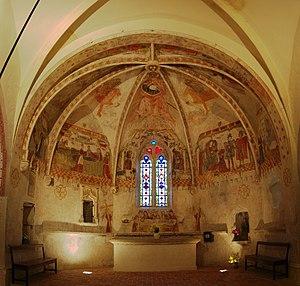
La Dombes est un des pays du département français de l'Ain en région Auvergne-Rhône-Alpes. Région naturelle et historique, elle est constituée d'un plateau d'origine morainique aux innombrables étangs.
La chapelle Notre-Dame-de-Beaumont est une église située à La Chapelle-du-Châtelard dans le département de l'Ain. Elle est la propriété de la commune.